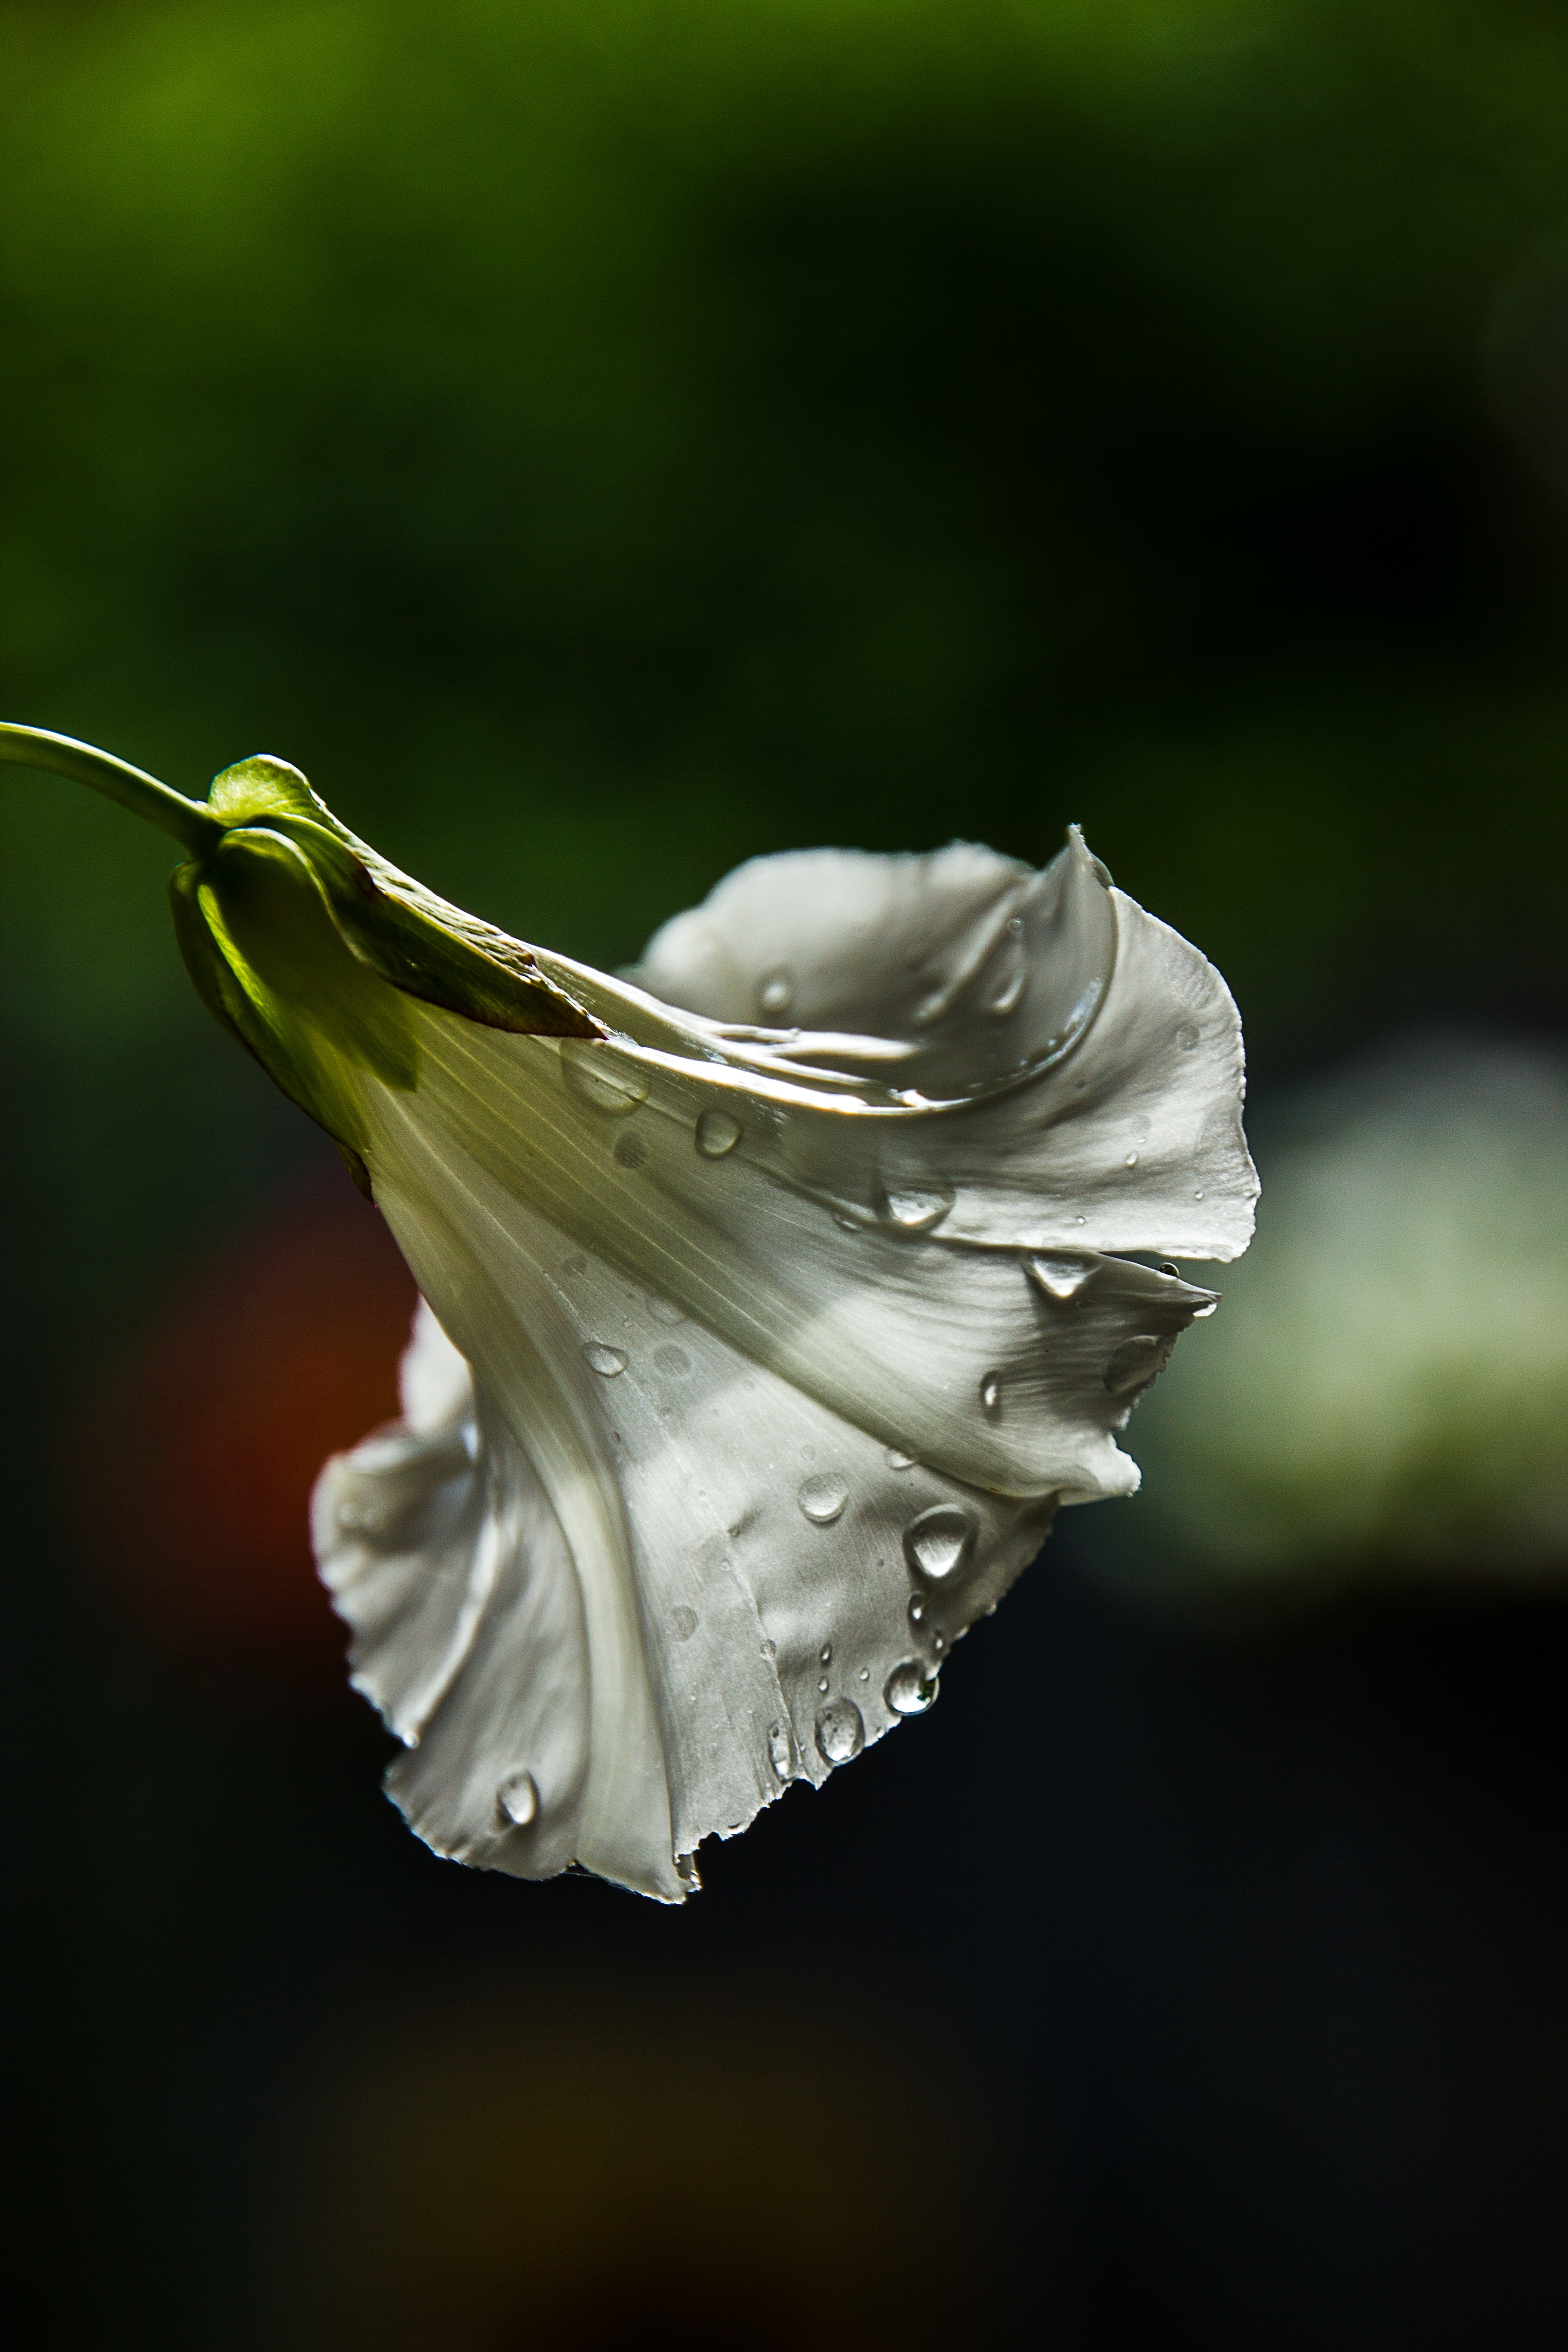
nature, branch, dew, plant, white, photography, leaf, flower, petal, green, flora, flowers, close up, weeds, bud, macro photography, chalice, flowering plant, bindweed, plant stem, land plant